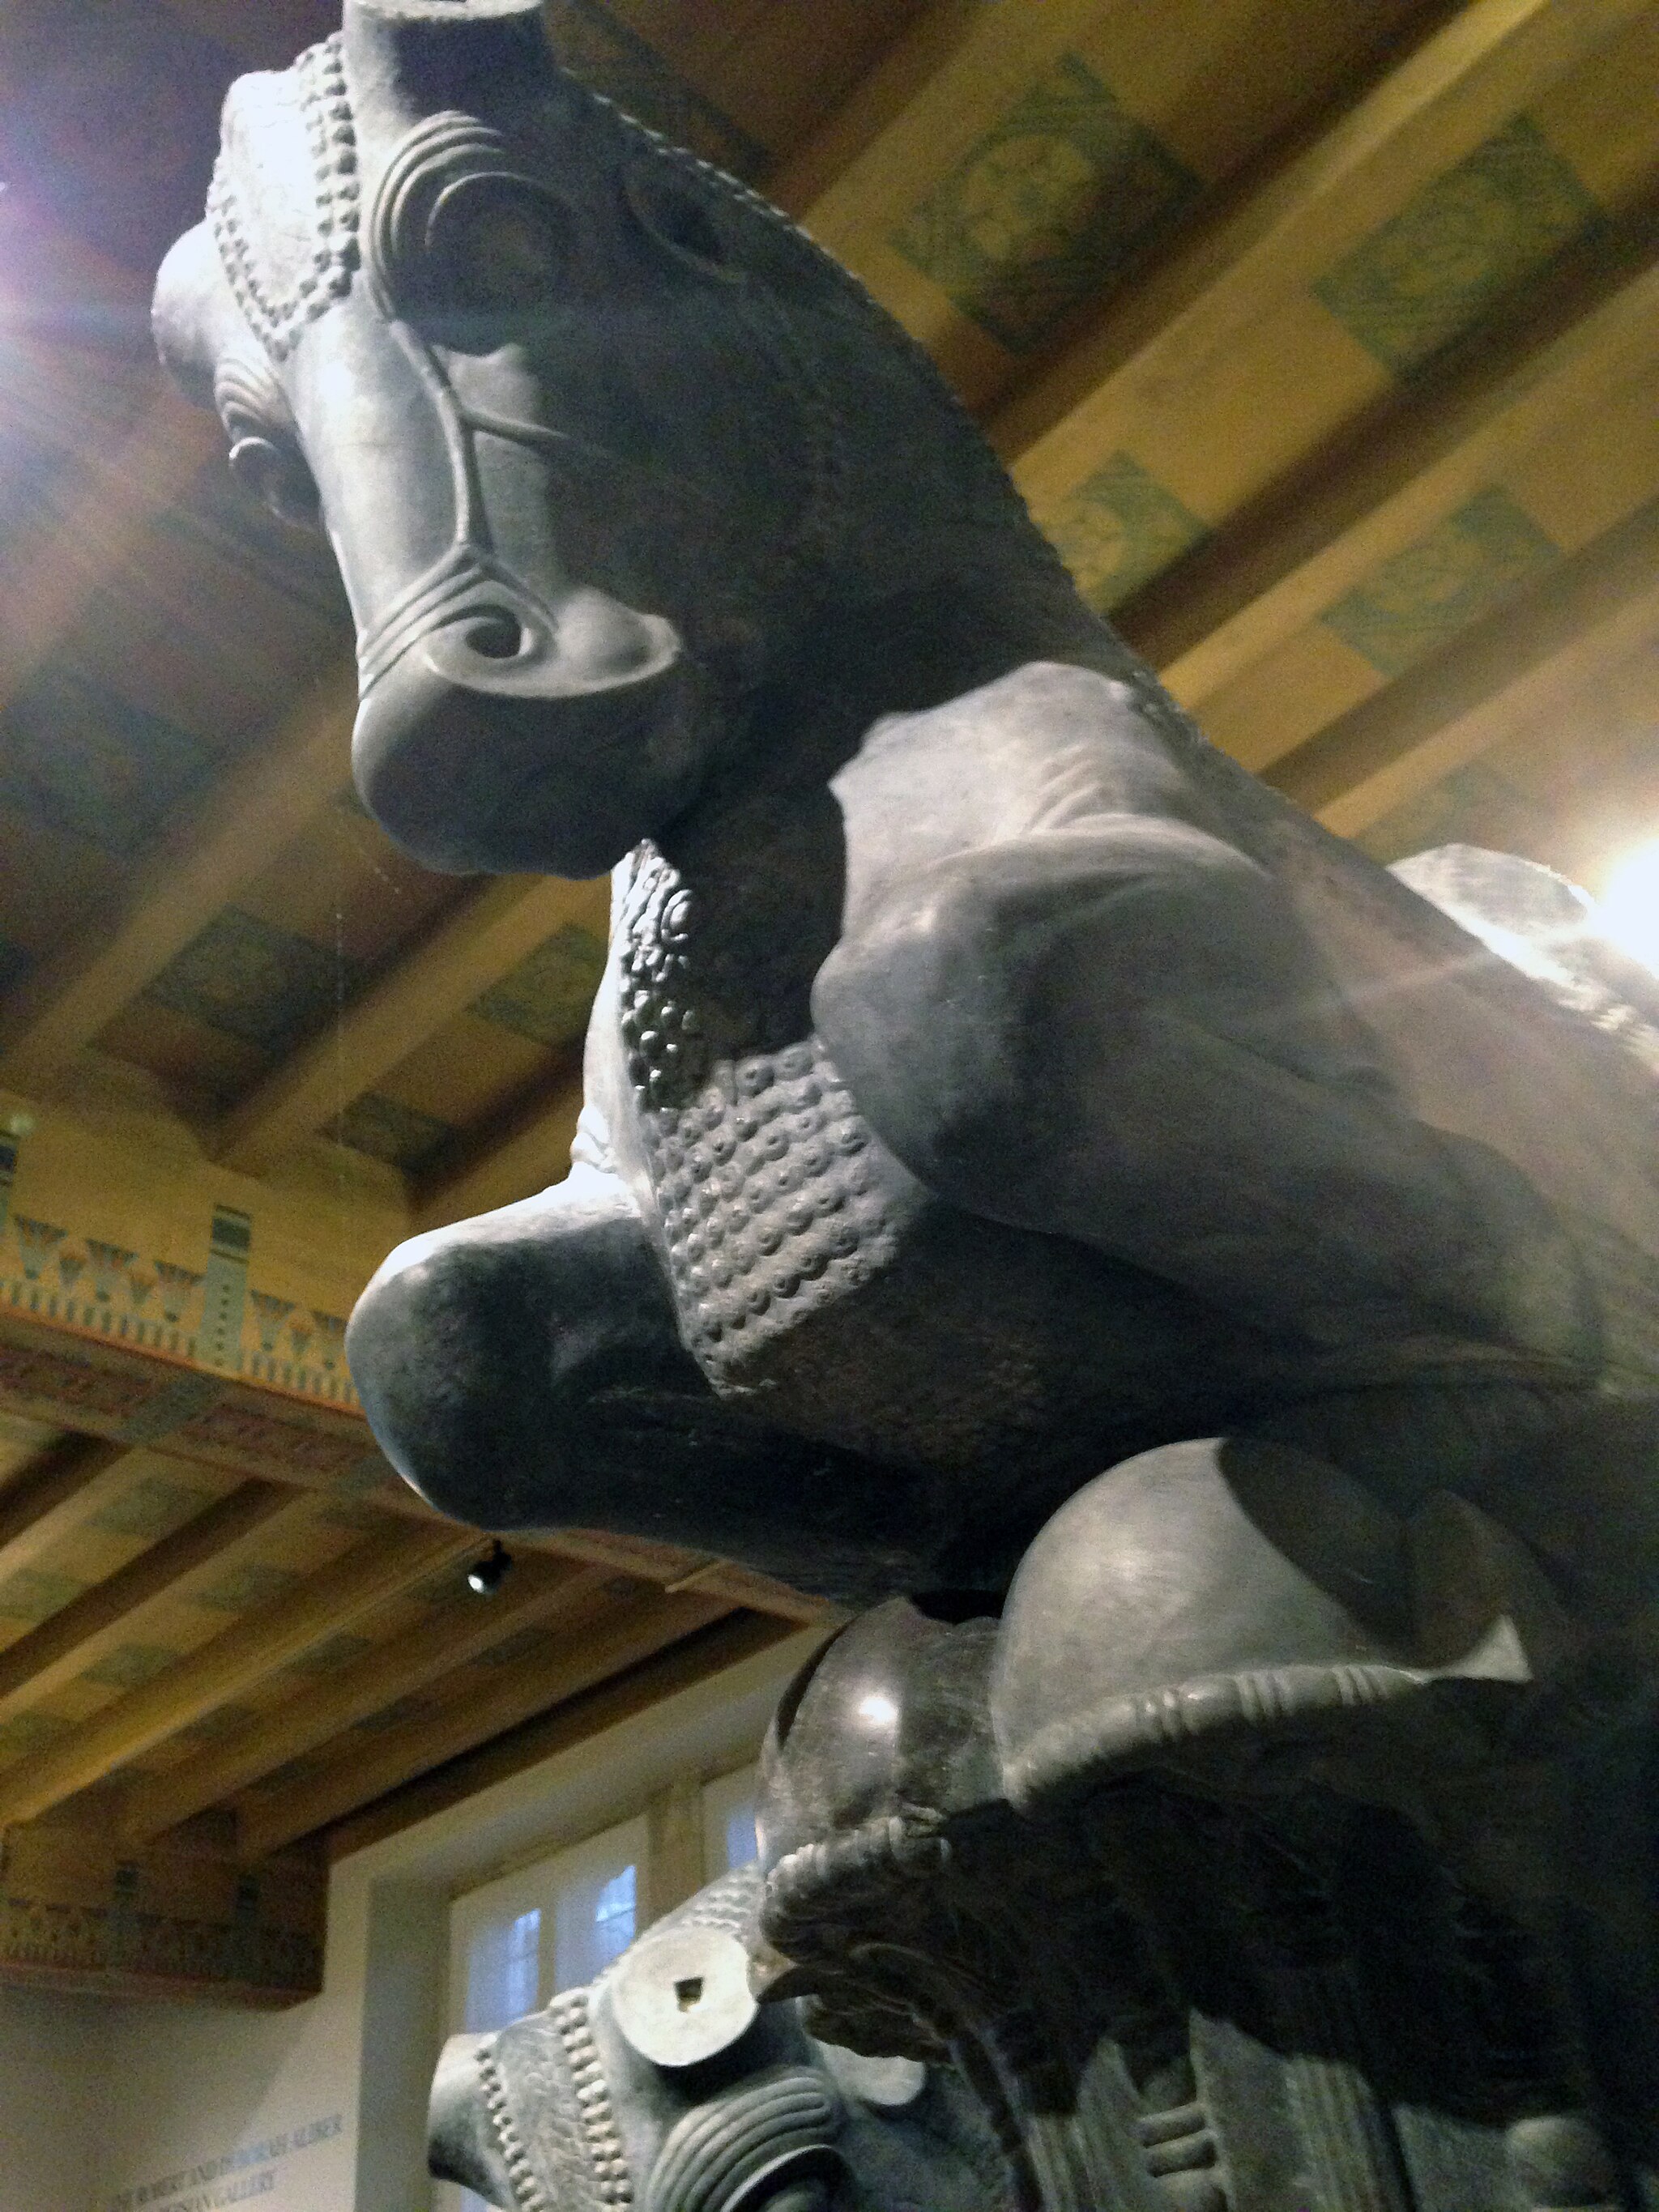
Title: UC Oriental Institute Iranian artifacts ancient 08
Description: University of Chicago Oriental Institute. Double Bull Capital on Fluted Column, Apadana, Persepolis, Darius I and Xerxes (522-465BCE)
Date: 2014-12-03 15:26:15
Categories: Self-published work, Files with coordinates missing SDC location of creation, Double Bull Capital (Oriental Institute, Chicago)